Leo Rosten

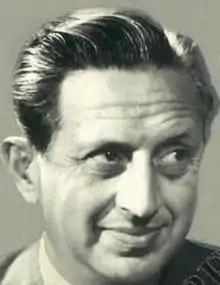
Leo Rosten in 1959

Leo Calvin Rosten (Yiddish: ; April 11, 1908 – February 19, 1997) was an American writer and humorist in the fields of scriptwriting, storywriting, journalism, and Yiddish lexicography.